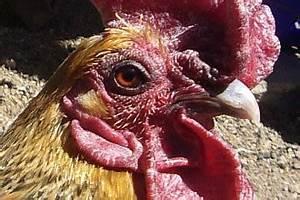
chicken